Estadio Colima

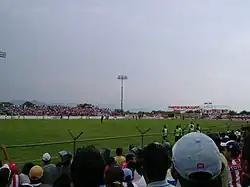

The Estadio Colima is a multi-use stadium in Colima City. It is currently used mostly for football matches and is the home stadium for Palmeros. The stadium has a capacity of 12,000 people.